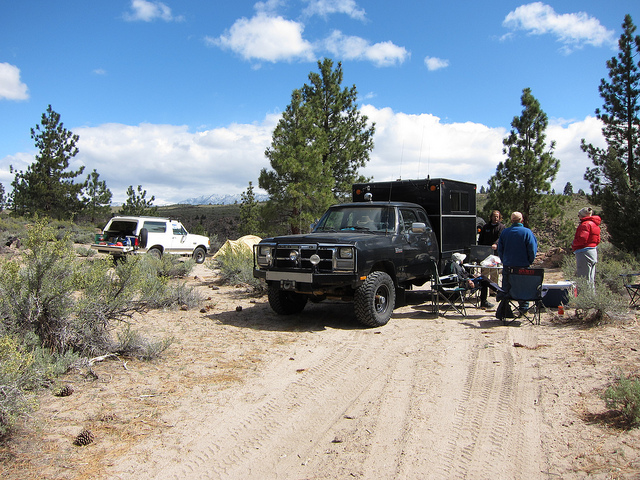
Three people are standing in front of a truck while another is in the background.

A picnic area near a truck on a dirt road.

People are gathered around a parked truck in the middle of the road.

A black truck on road with people standing around it.